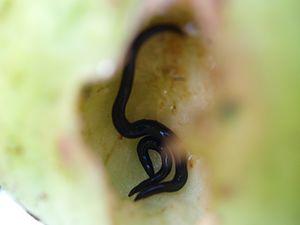
Deux plathelminthes invasif terrestres, probablement Parakontikia ventrolineata (Geoplanidae), dans une pomme, récoltés à Bohars, Finistère, France. Français
Parakontikia ventrolineata est une espèce de plathelminthes de la famille des Geoplanidae.